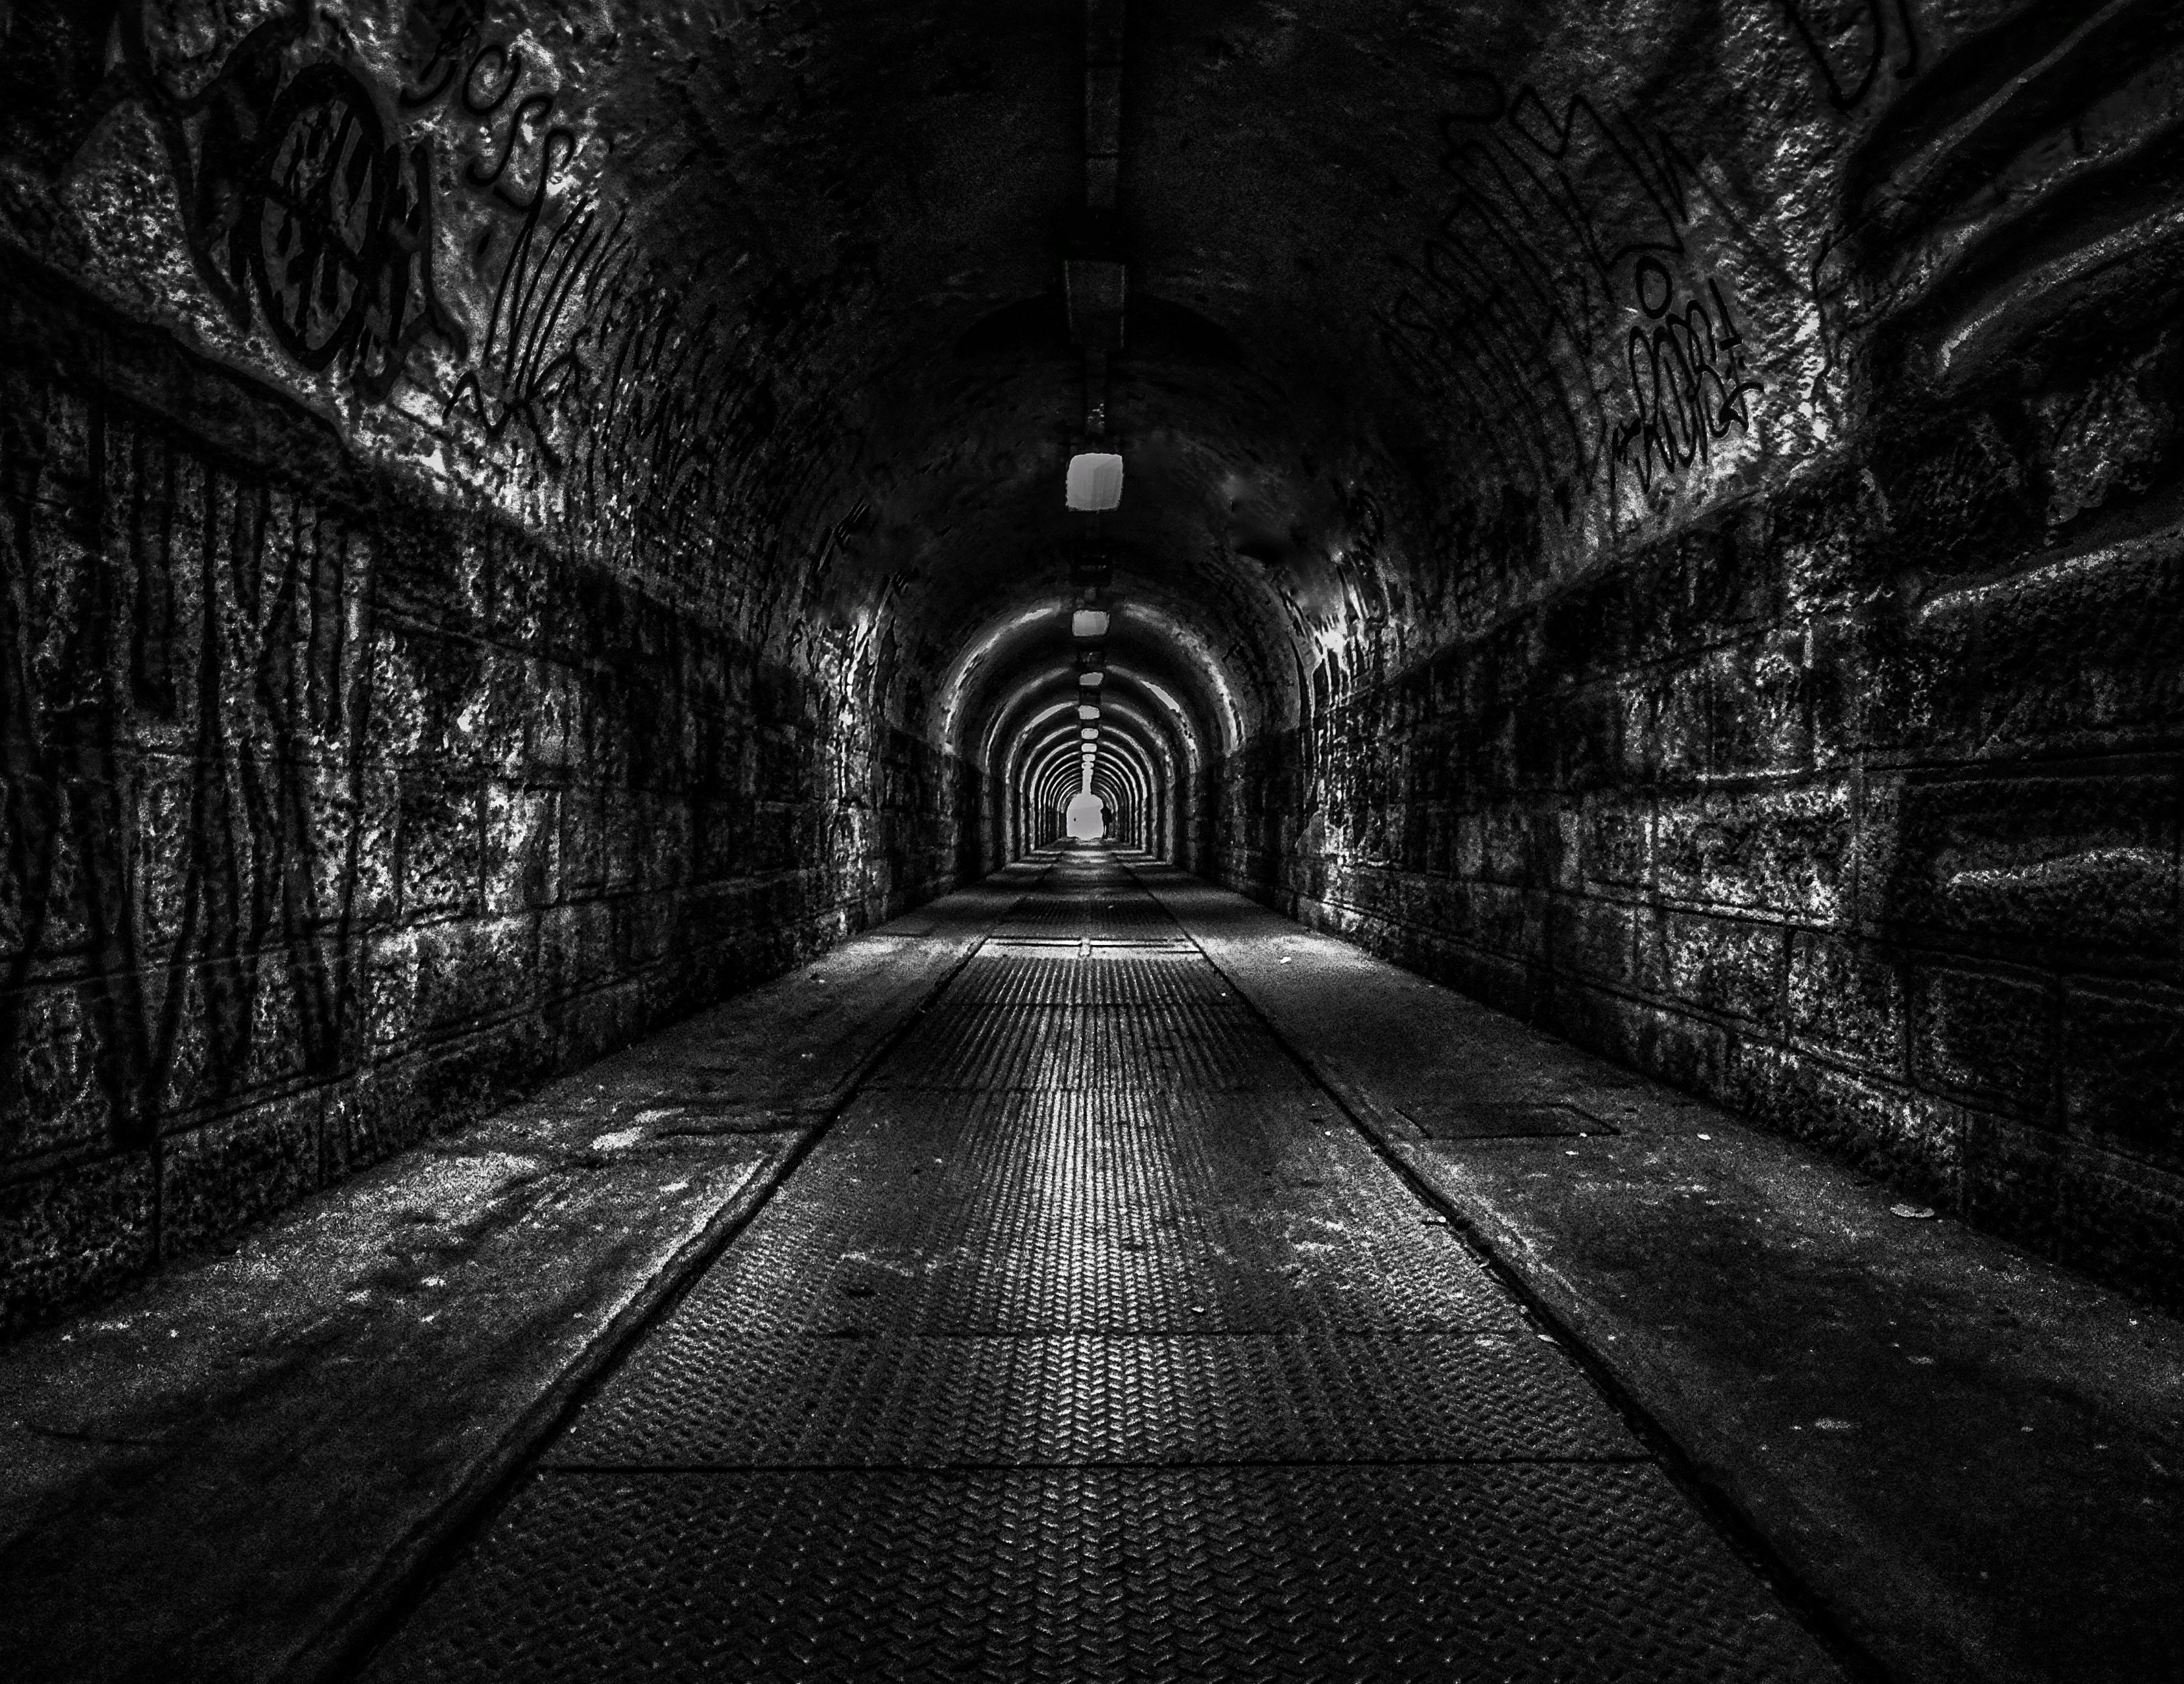
Dark Tunnel
A black and white photograph depicts a narrow, dark tunnel with stone walls decorated with black drawings. Ceiling lights reveal the iron floor. At the end of the tunnel, a bright white light appears.
A dark, terrifying scene of a long, dark tunnel. The bright light at the end of the tunnel seems to be the only way out. The photo was taken from a low angle, highlighting the depth of the tunnel. The lighting in the photo is very dim. The black and white color of the photo enhances the gloomy, terrifying feeling of the image.
Labels: Tunnel, Architecture, Building, Corridor, Indoors, Crypt, City, Road, Street, Urban, lamp, Floor, Walls, Light, drawings